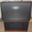
Label: television